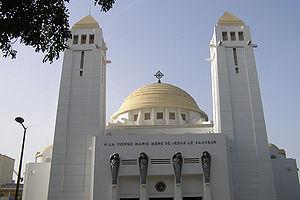
La cathédrale Notre-Dame-des-Victoires ou Cathédrale du Souvenir africain, est la plus grande église de Dakar et le siège de l'archevêché.
Anna Quinquaud, née le 5 mars 1890 dans le 6ᵉ arrondissement de Paris et morte le 25 décembre 1984 à Fontenay-Trésigny, est une sculptrice française.
Daniel Brottier, né à La Ferté-Saint-Cyr en Loir-et-Cher le 7 septembre 1876 et mort à Paris le 28 février 1936, est un missionnaire spiritain français, ensuite nommé directeur de la fondation des orphelins apprentis d'Auteuil, puis béatifié par Jean-Paul II le 25 novembre 1984.